DaveCo Liquor Store

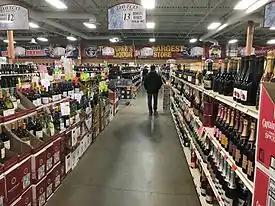
DaveCo Liquors in 2016

DaveCo is a liquor store in Thornton, Colorado, United States that has been named by the "Guinness Book of World Records" as the largest liquor store in the world.